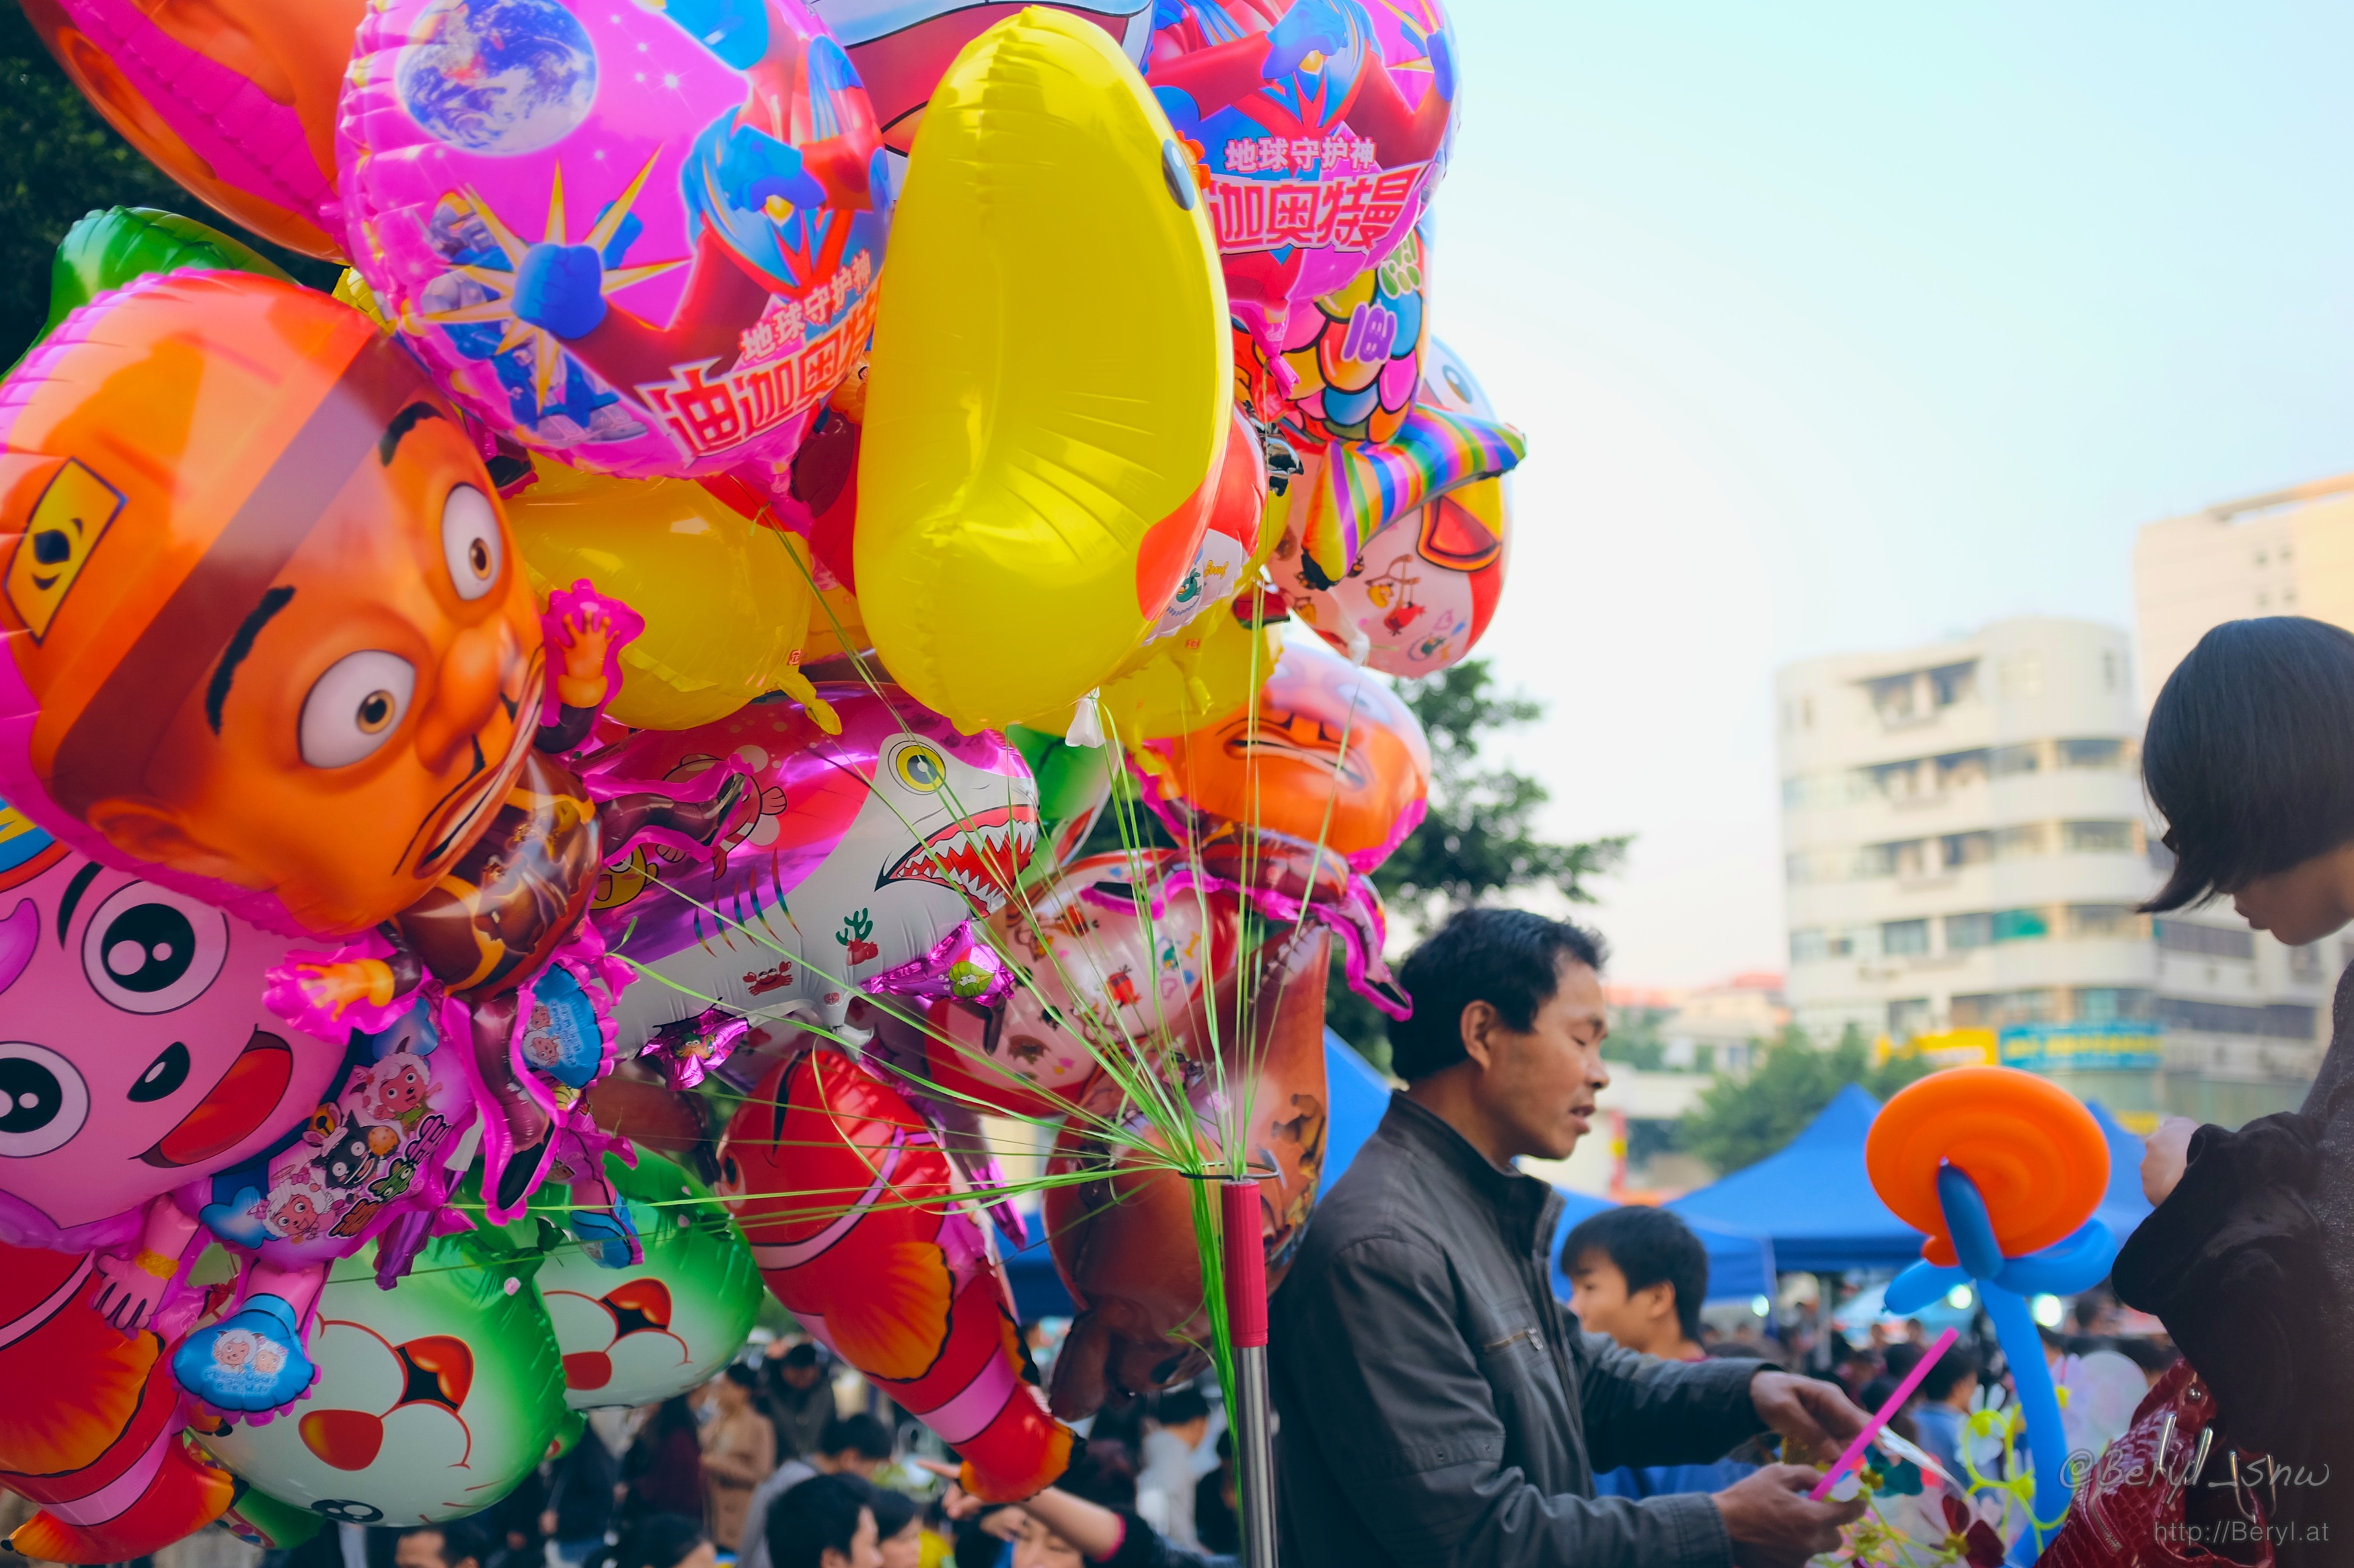
man, sky, street, balloon, clear, fujifilm, chinese, carnival, color, colorful, toy, sunny, candid, festival, 35mm, canton, event, f2, china, mirrorless, x100s, selling, chinese new year